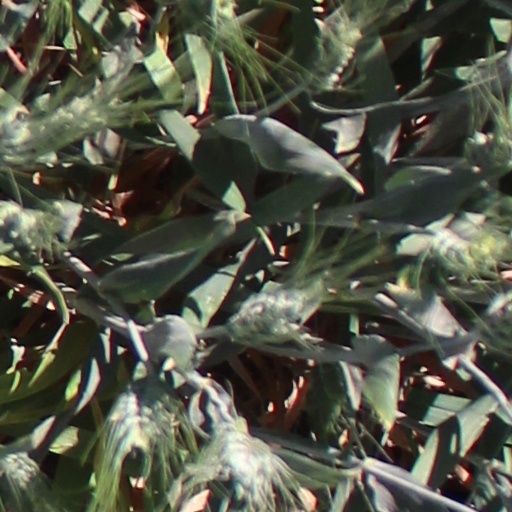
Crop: wheat